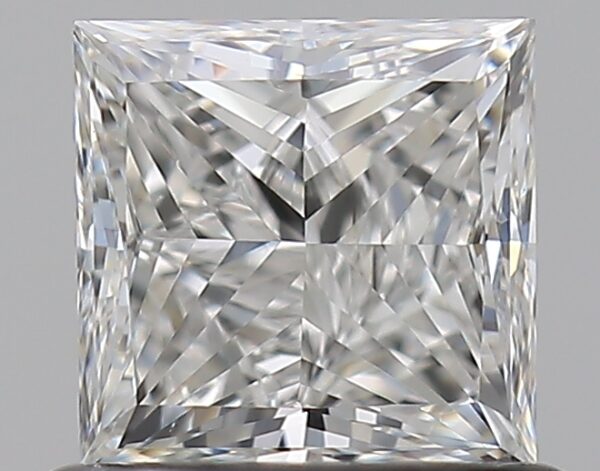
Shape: princess
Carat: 0.72
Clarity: IF
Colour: G
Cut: EX
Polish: EX
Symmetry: VG
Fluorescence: N
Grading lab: GIA
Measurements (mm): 4.86 x 4.79 x 3.33